Myth

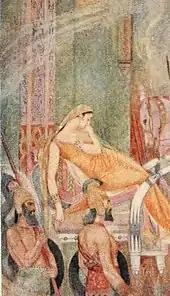
"Myths and legends of Babylonia and Assyria" (1916)

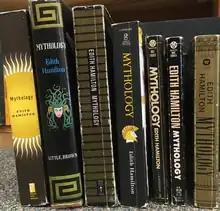
Edith Hamilton's "Mythology" has been a major channel for English speakers to learn classical Greek and Roman mythology

The critical interpretation of myth began with the Presocratics. Euhemerus was one of the most important pre-modern mythologists. He interpreted myths as accounts of actual historical events, though distorted over many retellings.